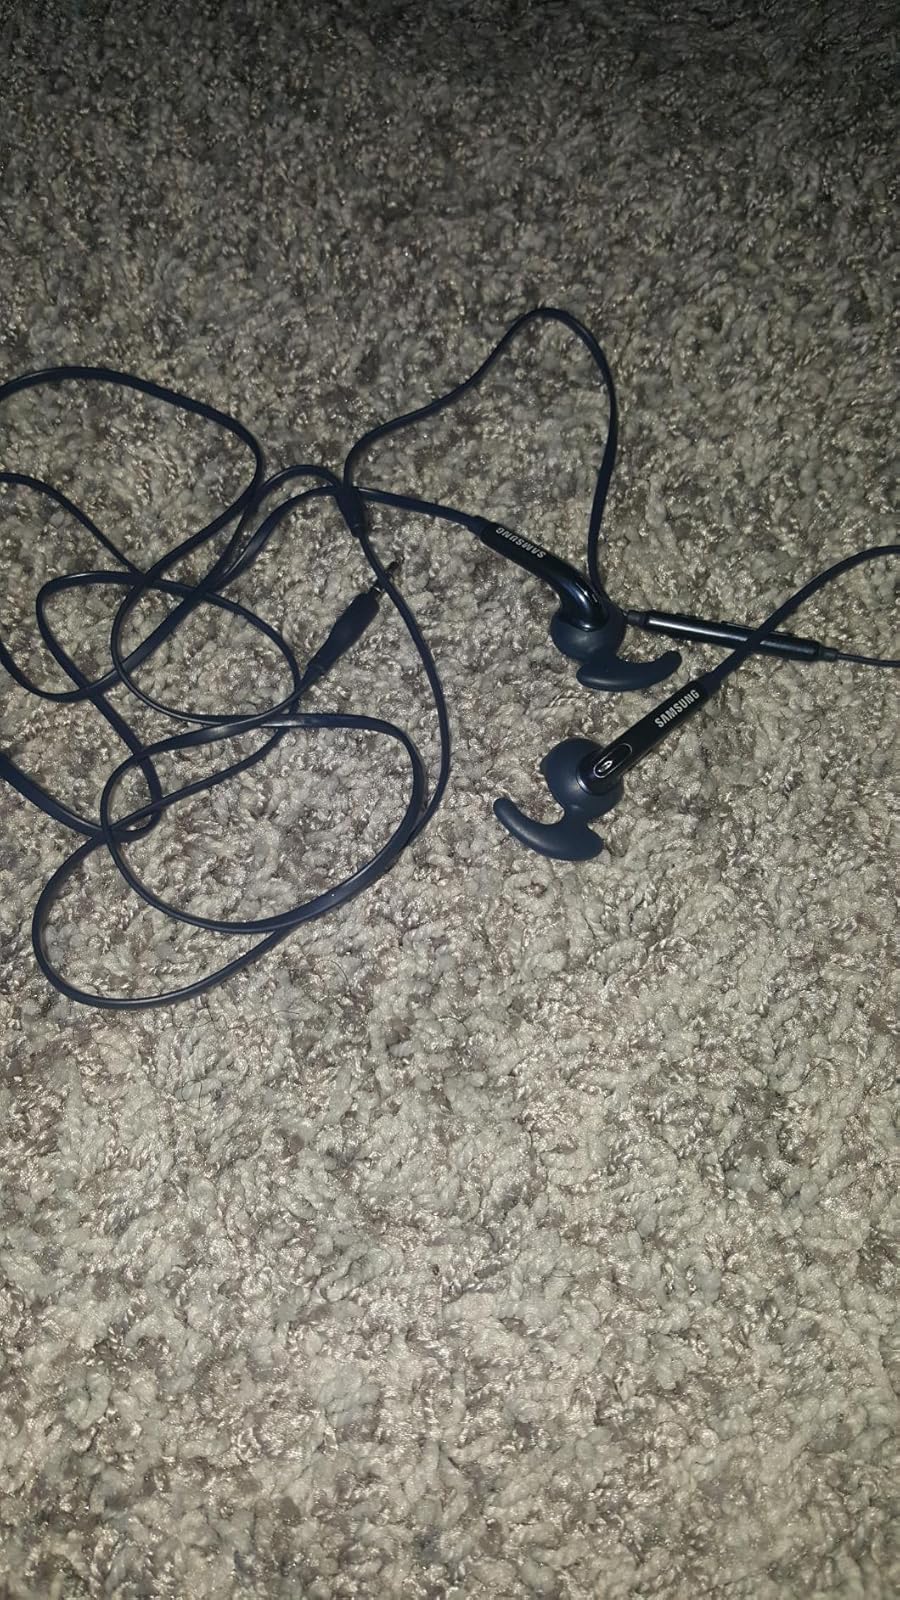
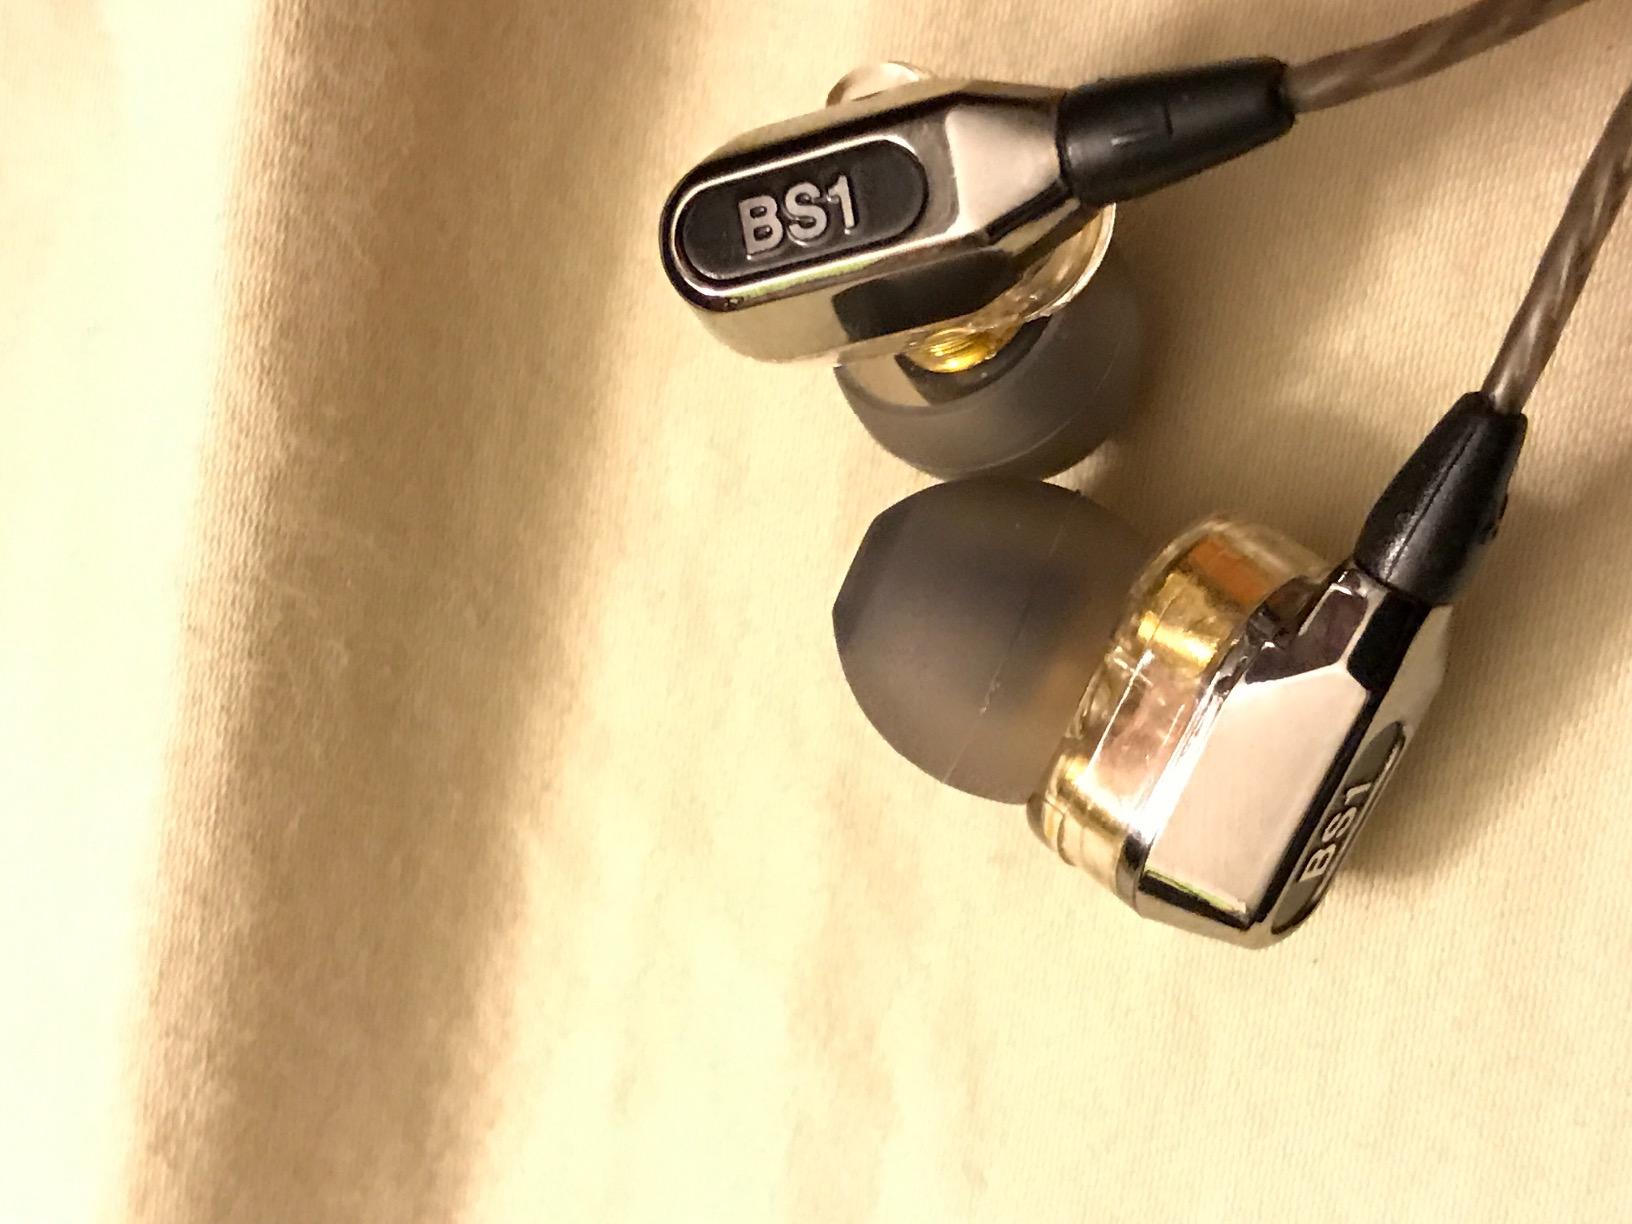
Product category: headphones
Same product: no